Next Generation EU

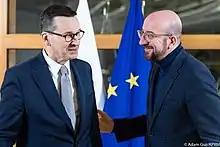
Polish prime minister Mateusz Morawiecki with European Council president Charles Michel

The PNRR allocates its resources to 16 specific components grouped in 6 missions, with the aim of implementing investments, projects, and structural reforms to achieve the objectives foreseen by the NGEU agreement. The government decided to use all the possible resources of the RFF, equivalent to 191.5 billion, already allocating to the PNRR the first 70% of the grants given to the country, which must be spent between during the 2020–23 period. Those missions will be financially complemented by the REACT-EU funds destined for Italy, which amount to €13 billion, and by a complementary fund (C.F.) of €30 billion financed by the country's national budget.